Northwestern Memorial Hospital

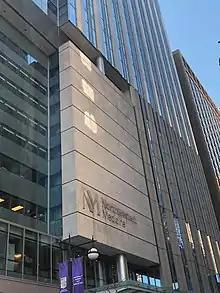
Eastern face of the Lavin Family Pavilion of Northwestern Memorial Hospital

In 1914, local philanthropist James Deering made a $1 million donation to Wesley Memorial Hospital to help formalize the hospital's affiliation with Northwestern University Medical School and to support the care for those that could not afford.